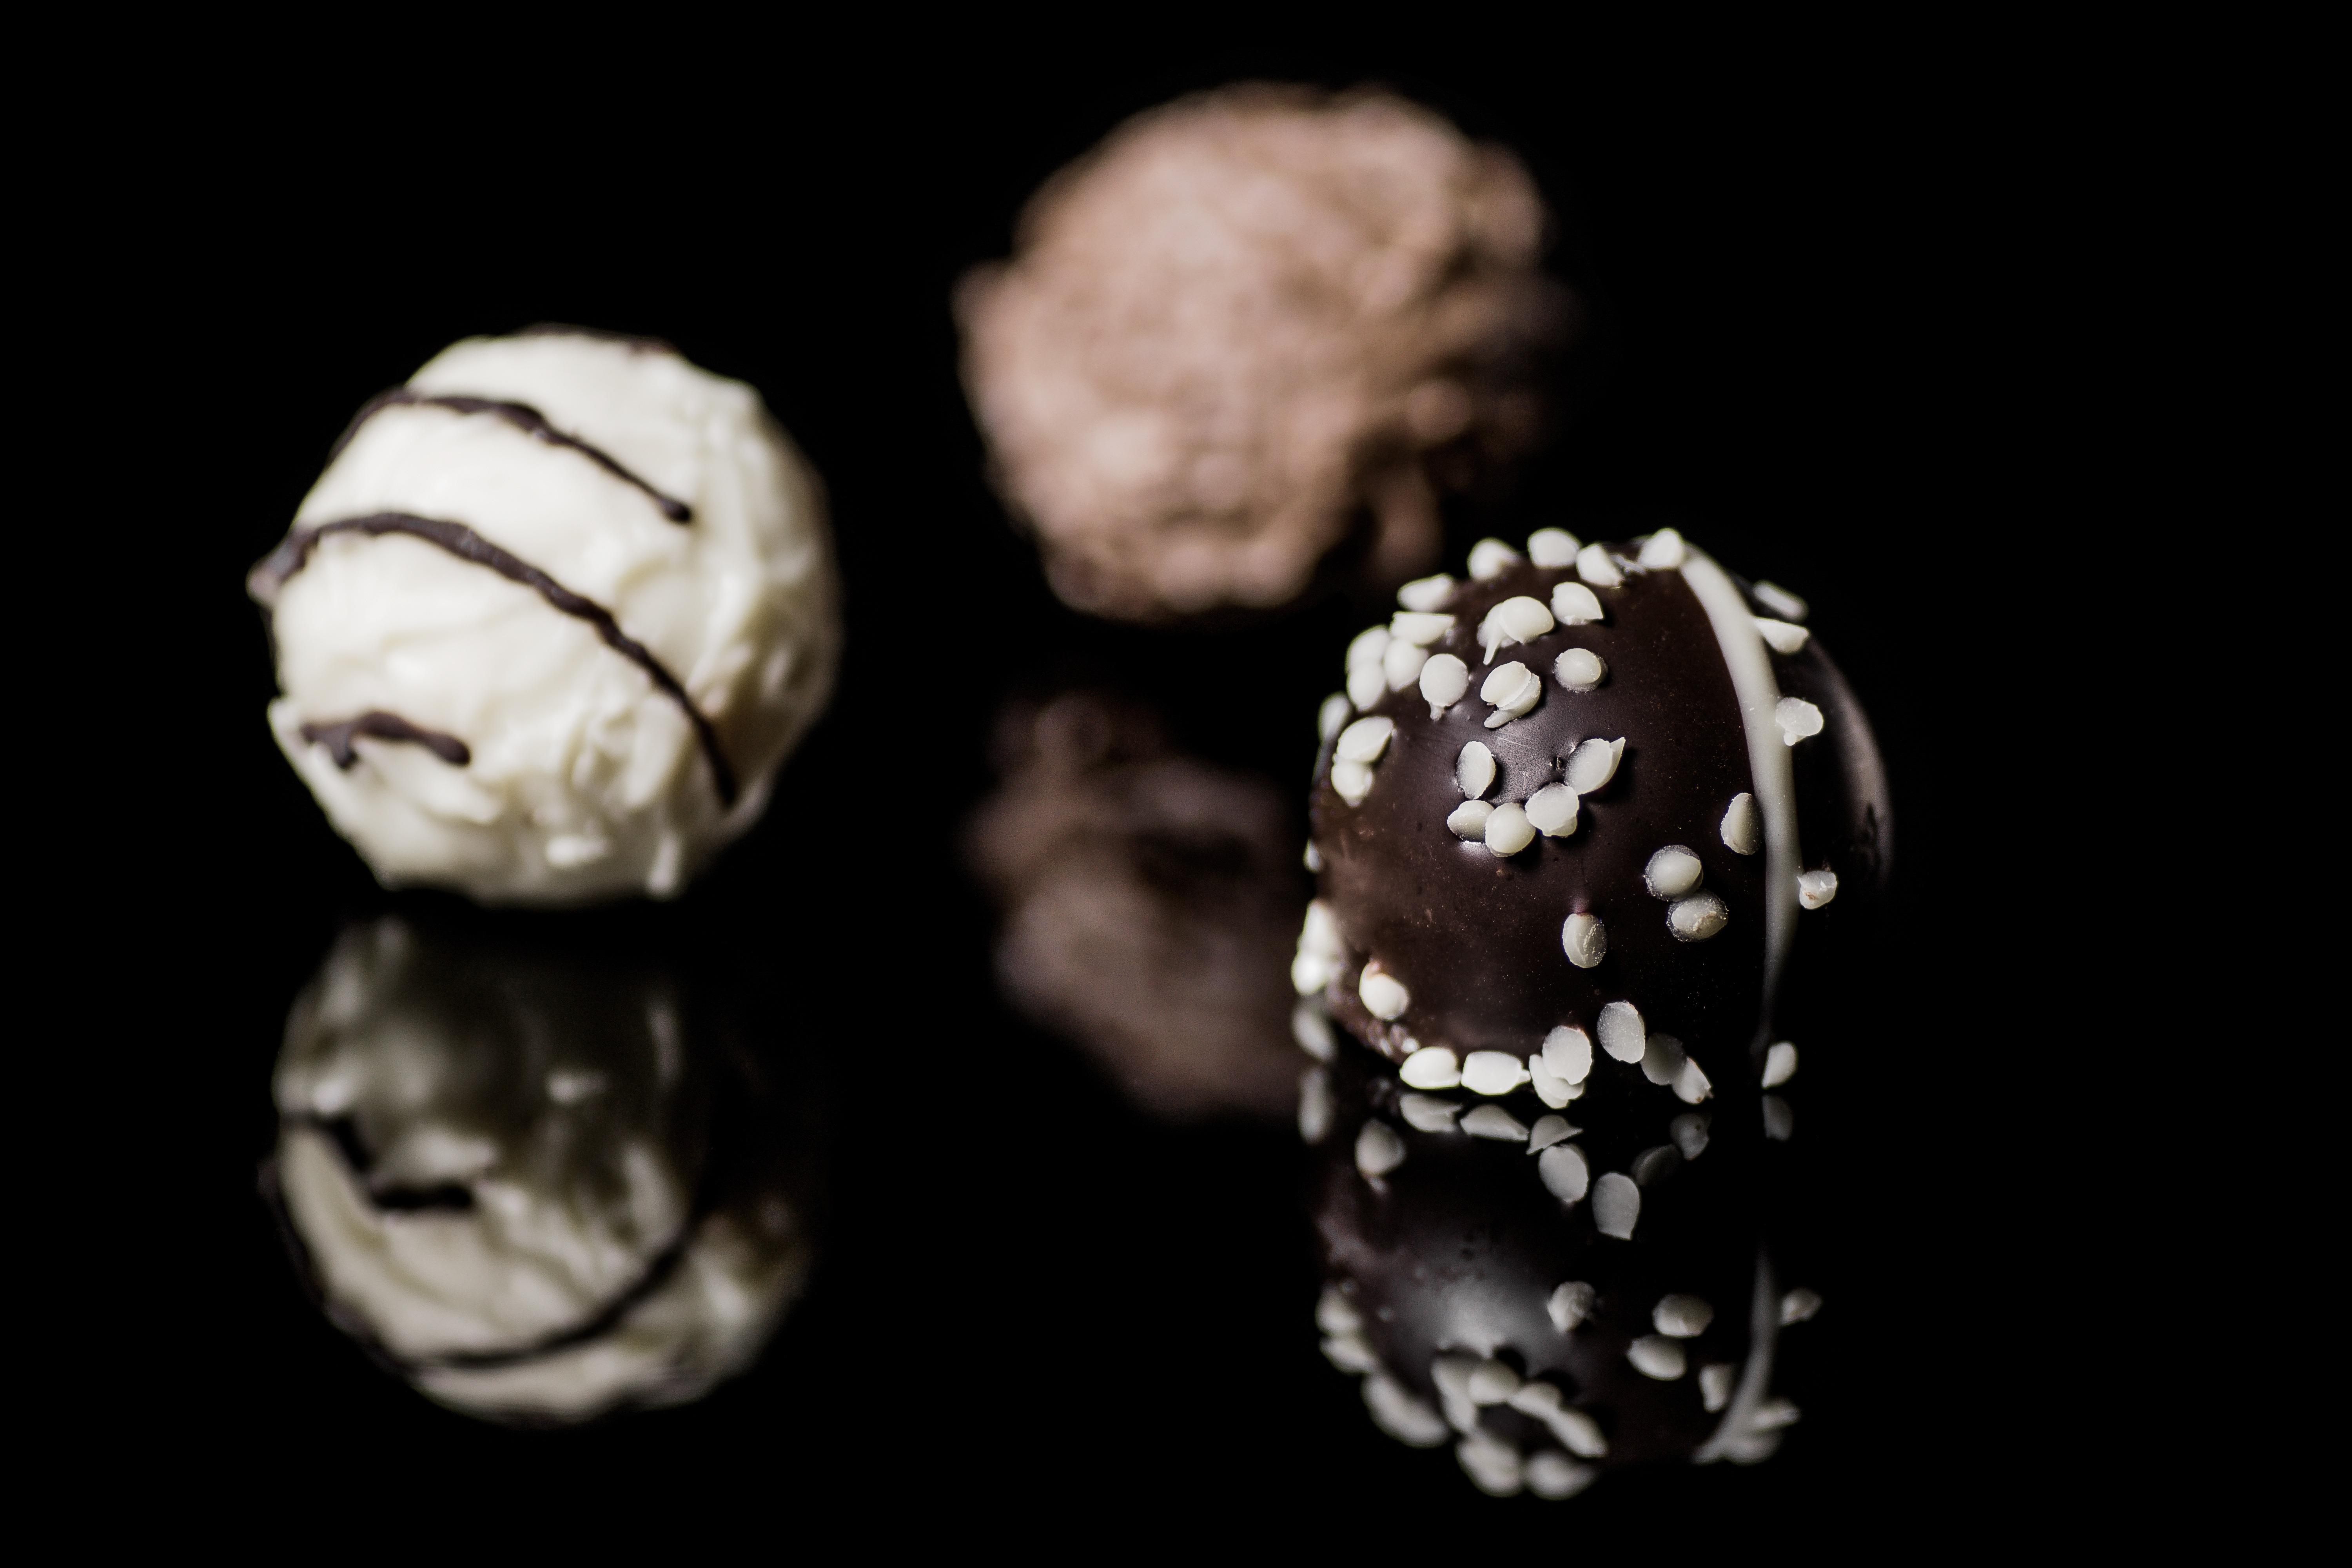
photography, sweet, flower, food, produce, dessert, close up, organ, food photography, macro photography, chocolates, pralines